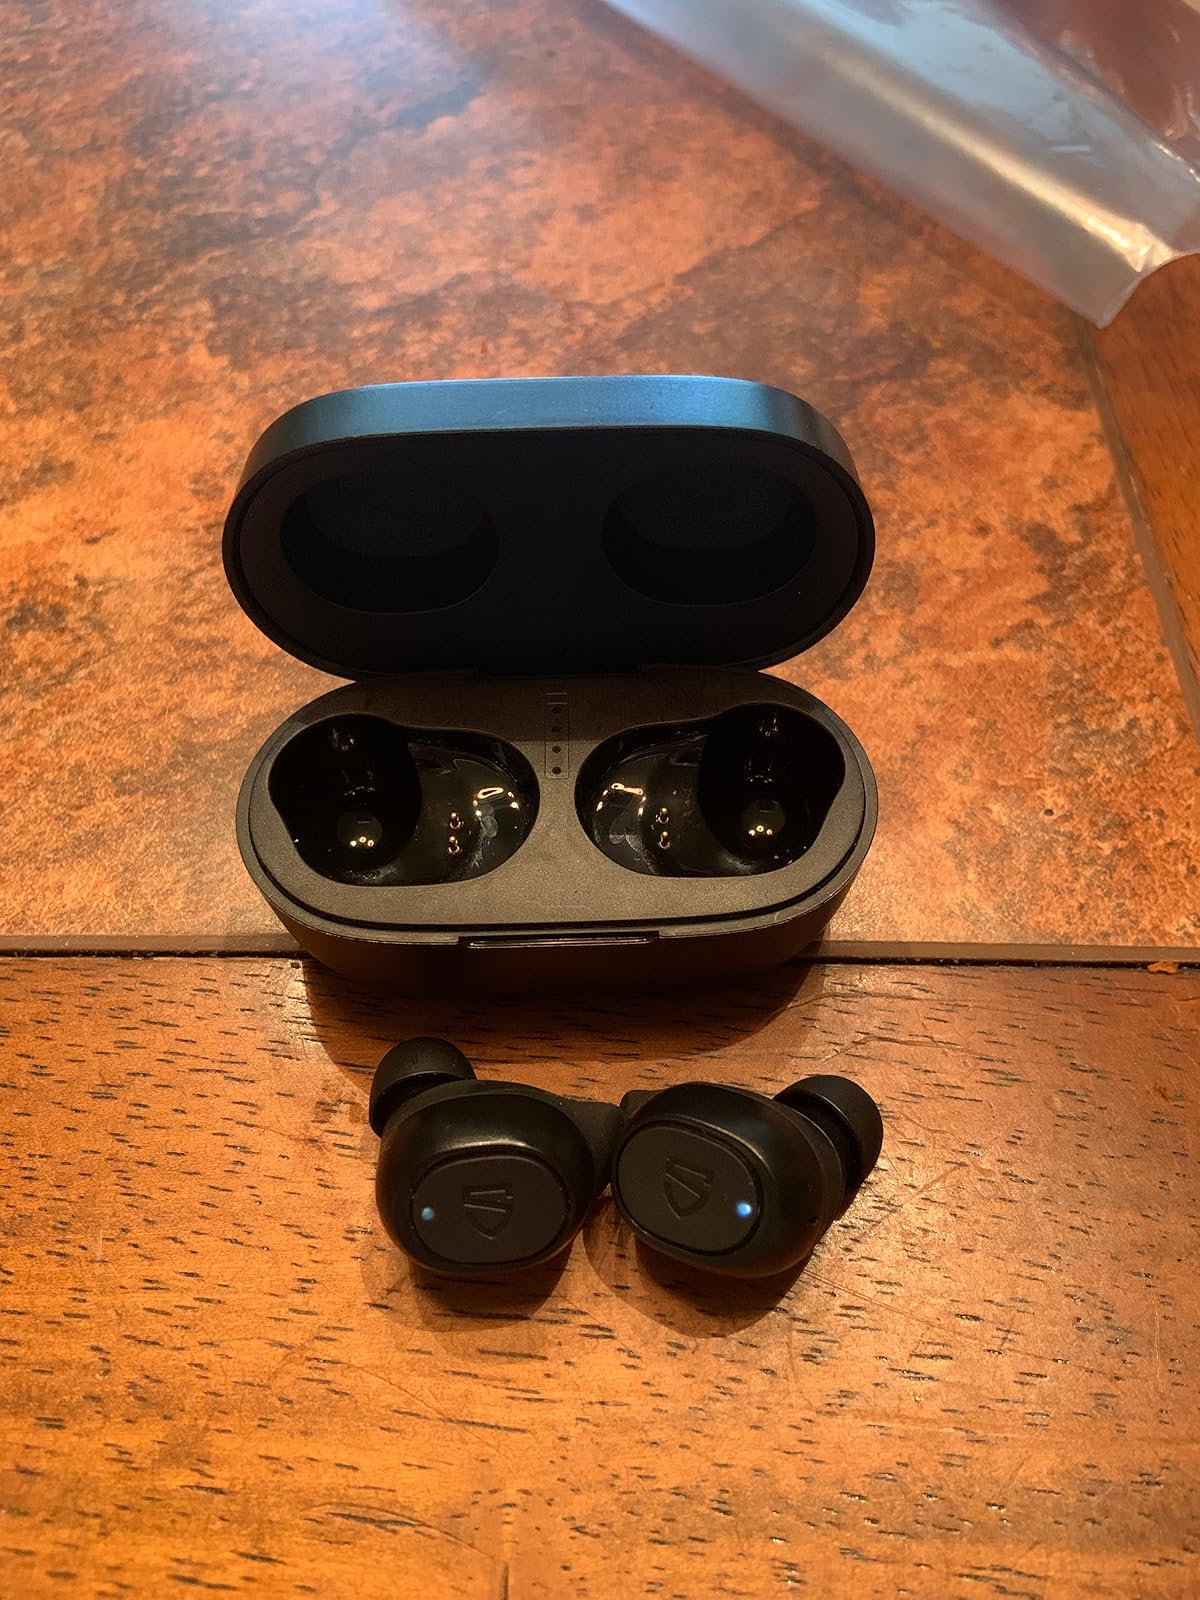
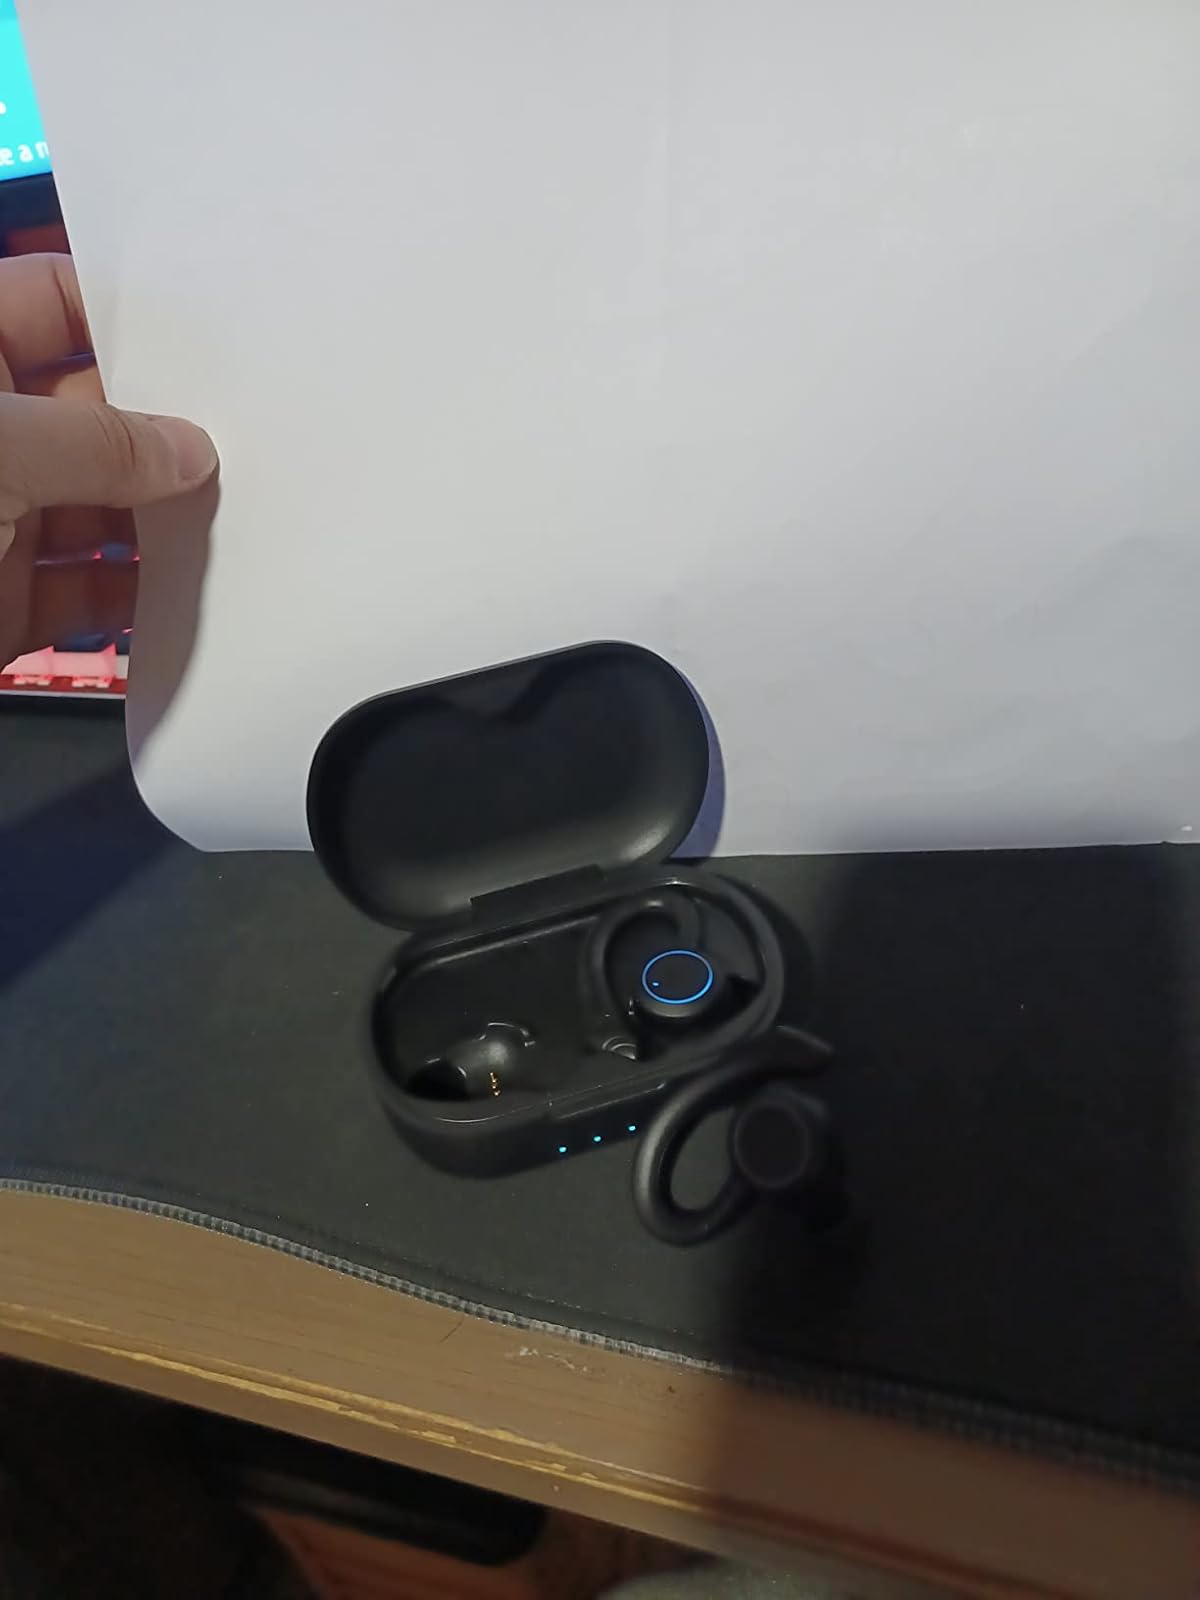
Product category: earbuds
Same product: no